Diane Allen

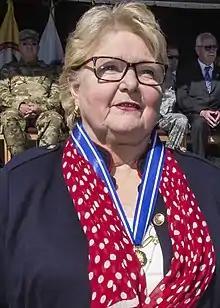
Allen in 2017

Diane B. Allen (born March 8, 1948) is an American politician and television journalist. A member of the Republican Party, she represented the 7th legislative district in the New Jersey Assembly from 1996 to 1998 and New Jersey Senate from 1998 to 2018. Allen was the senate majority whip from 1998 to 2001, deputy Republican conference leader from 2002 to 2003, and later deputy minority leader. In 2002, she was an unsuccessful candidate for United States Senate, finishing second in the Republican primary.